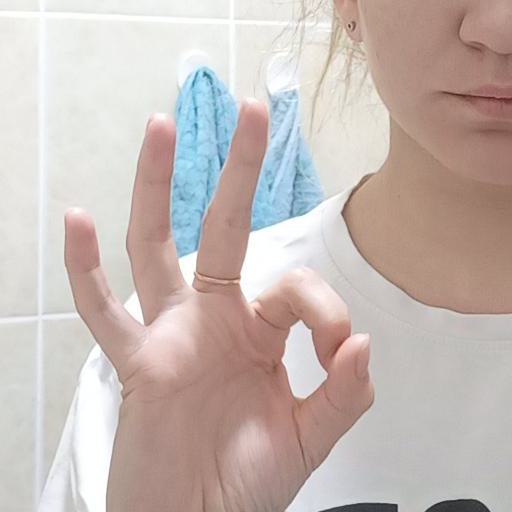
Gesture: ok